Boulby Mine

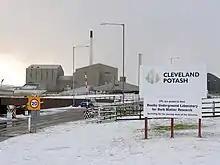
Entrance to the mine, with signage for the laboratory

Because of its depth, Boulby Mine is the site of the Boulby Underground Laboratory below the surface (2800 metre water equivalent). Part of the laboratory is called Palmer Lab (subterranean) and the laboratory's surface facilities are sometimes called the John Barton surface facility.